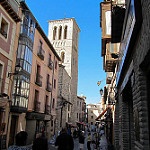
Label: street